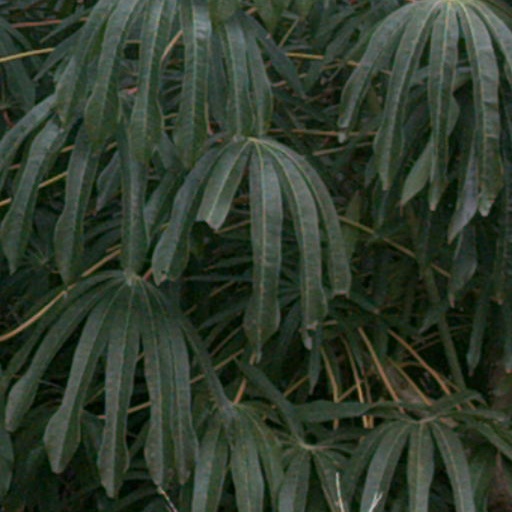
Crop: cassava